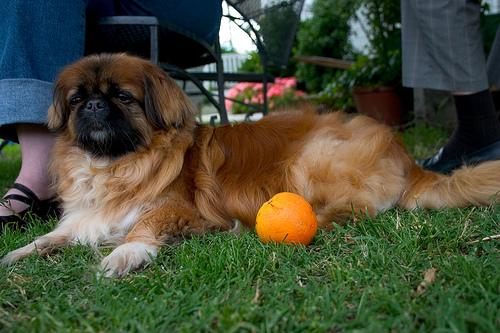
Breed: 480-n000125-Pekinese